Treefort Music Fest

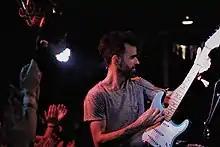
Geographer (2016) Treefort Music Fest

The third annual festival, in March 2014, endeavored to be more "green"/sustainable and as of February had booked 350 bands (including solo projects and DJs, after rejecting over 1,000 other interested parties) featuring the best of upcoming non-mainstream music from such genres as pop, heavy metal, hip hop, electronica, folk, and classic rock. Furthermore, the festival branched out with a film festival, Filmfort, the tech festival Hackfort (which was lauded by President Barack Obama during his January 21, 2015 visit to Boise), Storyfort, and Yoga Fort, as well as comedy showcases. This synergy marked Treefort as having become "more than a music festival. It is a cultural phenomenon, not only propelling Boise’s music scene forward, but now connecting the city’s cultural communities of literature, technology, film and mind/body health." The music festival too was appraised months later by the Boise Metro Chamber of Commerce CEO and president Bill Conners as having benefits to the city beyond that of tourism. One quarter of those who bought tickets in advance in 2014 were from outside Idaho. "It's become part of Boise's brand," he said. "It's a positive brand that helps attract innovative companies, tourists, conventions and investments, so we hope the festival continues." It has been furthermore been cited as a potential entry in resumes regarding volunteering, and in its second year Hackfort partnered with the Idaho Department of Labor in furtherance of the state's tech industry and digital economy.